Devana Chasma

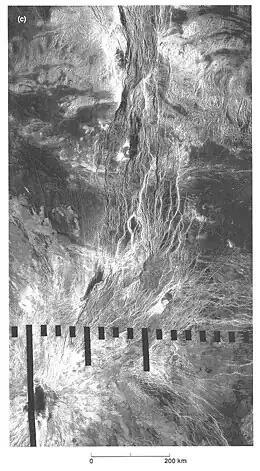
Devana Chasma, middle. Theia Mons, a major shield volcano, is at the bottom left

Devana Chasma is a weak extensional rift zone on Venus, with a length of 4000 km, a width of 150–250 km, and a depth reaching 5 km. Most of the faults are facing north–south. The rift is located in Beta Regio, a 3000 km rise created by volcanic activity. Mantle plumes rising from the bottom are the reason behind the formation of the rift zone. The slow extension rates in the rift may be driven by the same reason.